Alfred Kelley

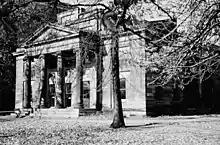
The Alfred Kelley mansion in 1958, a few years before it was demolished.

In October 1830, Alfred Kelley relocated from Cleveland to Columbus after his wife, Mary, pleaded with him to move the family so they could spend more time together. Kelley, one of the wealthiest men in Columbus, purchased of land on E. Broad Street. Beginning in 1837, he began construction on a large Greek Revival home at 282 East Broad Street, known as the Alfred Kelley mansion.